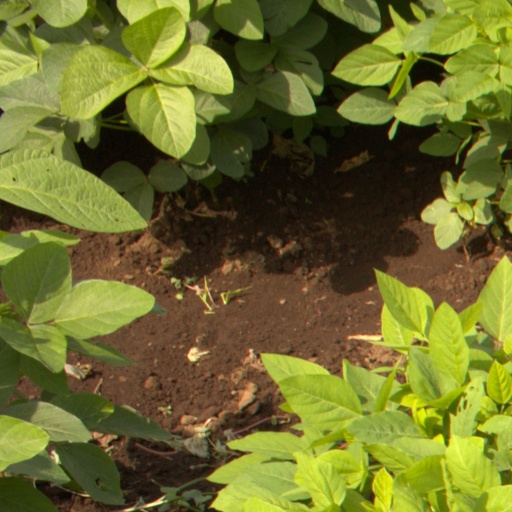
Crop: soybean